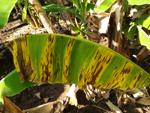
Label: segatoka